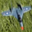
Label: airplane